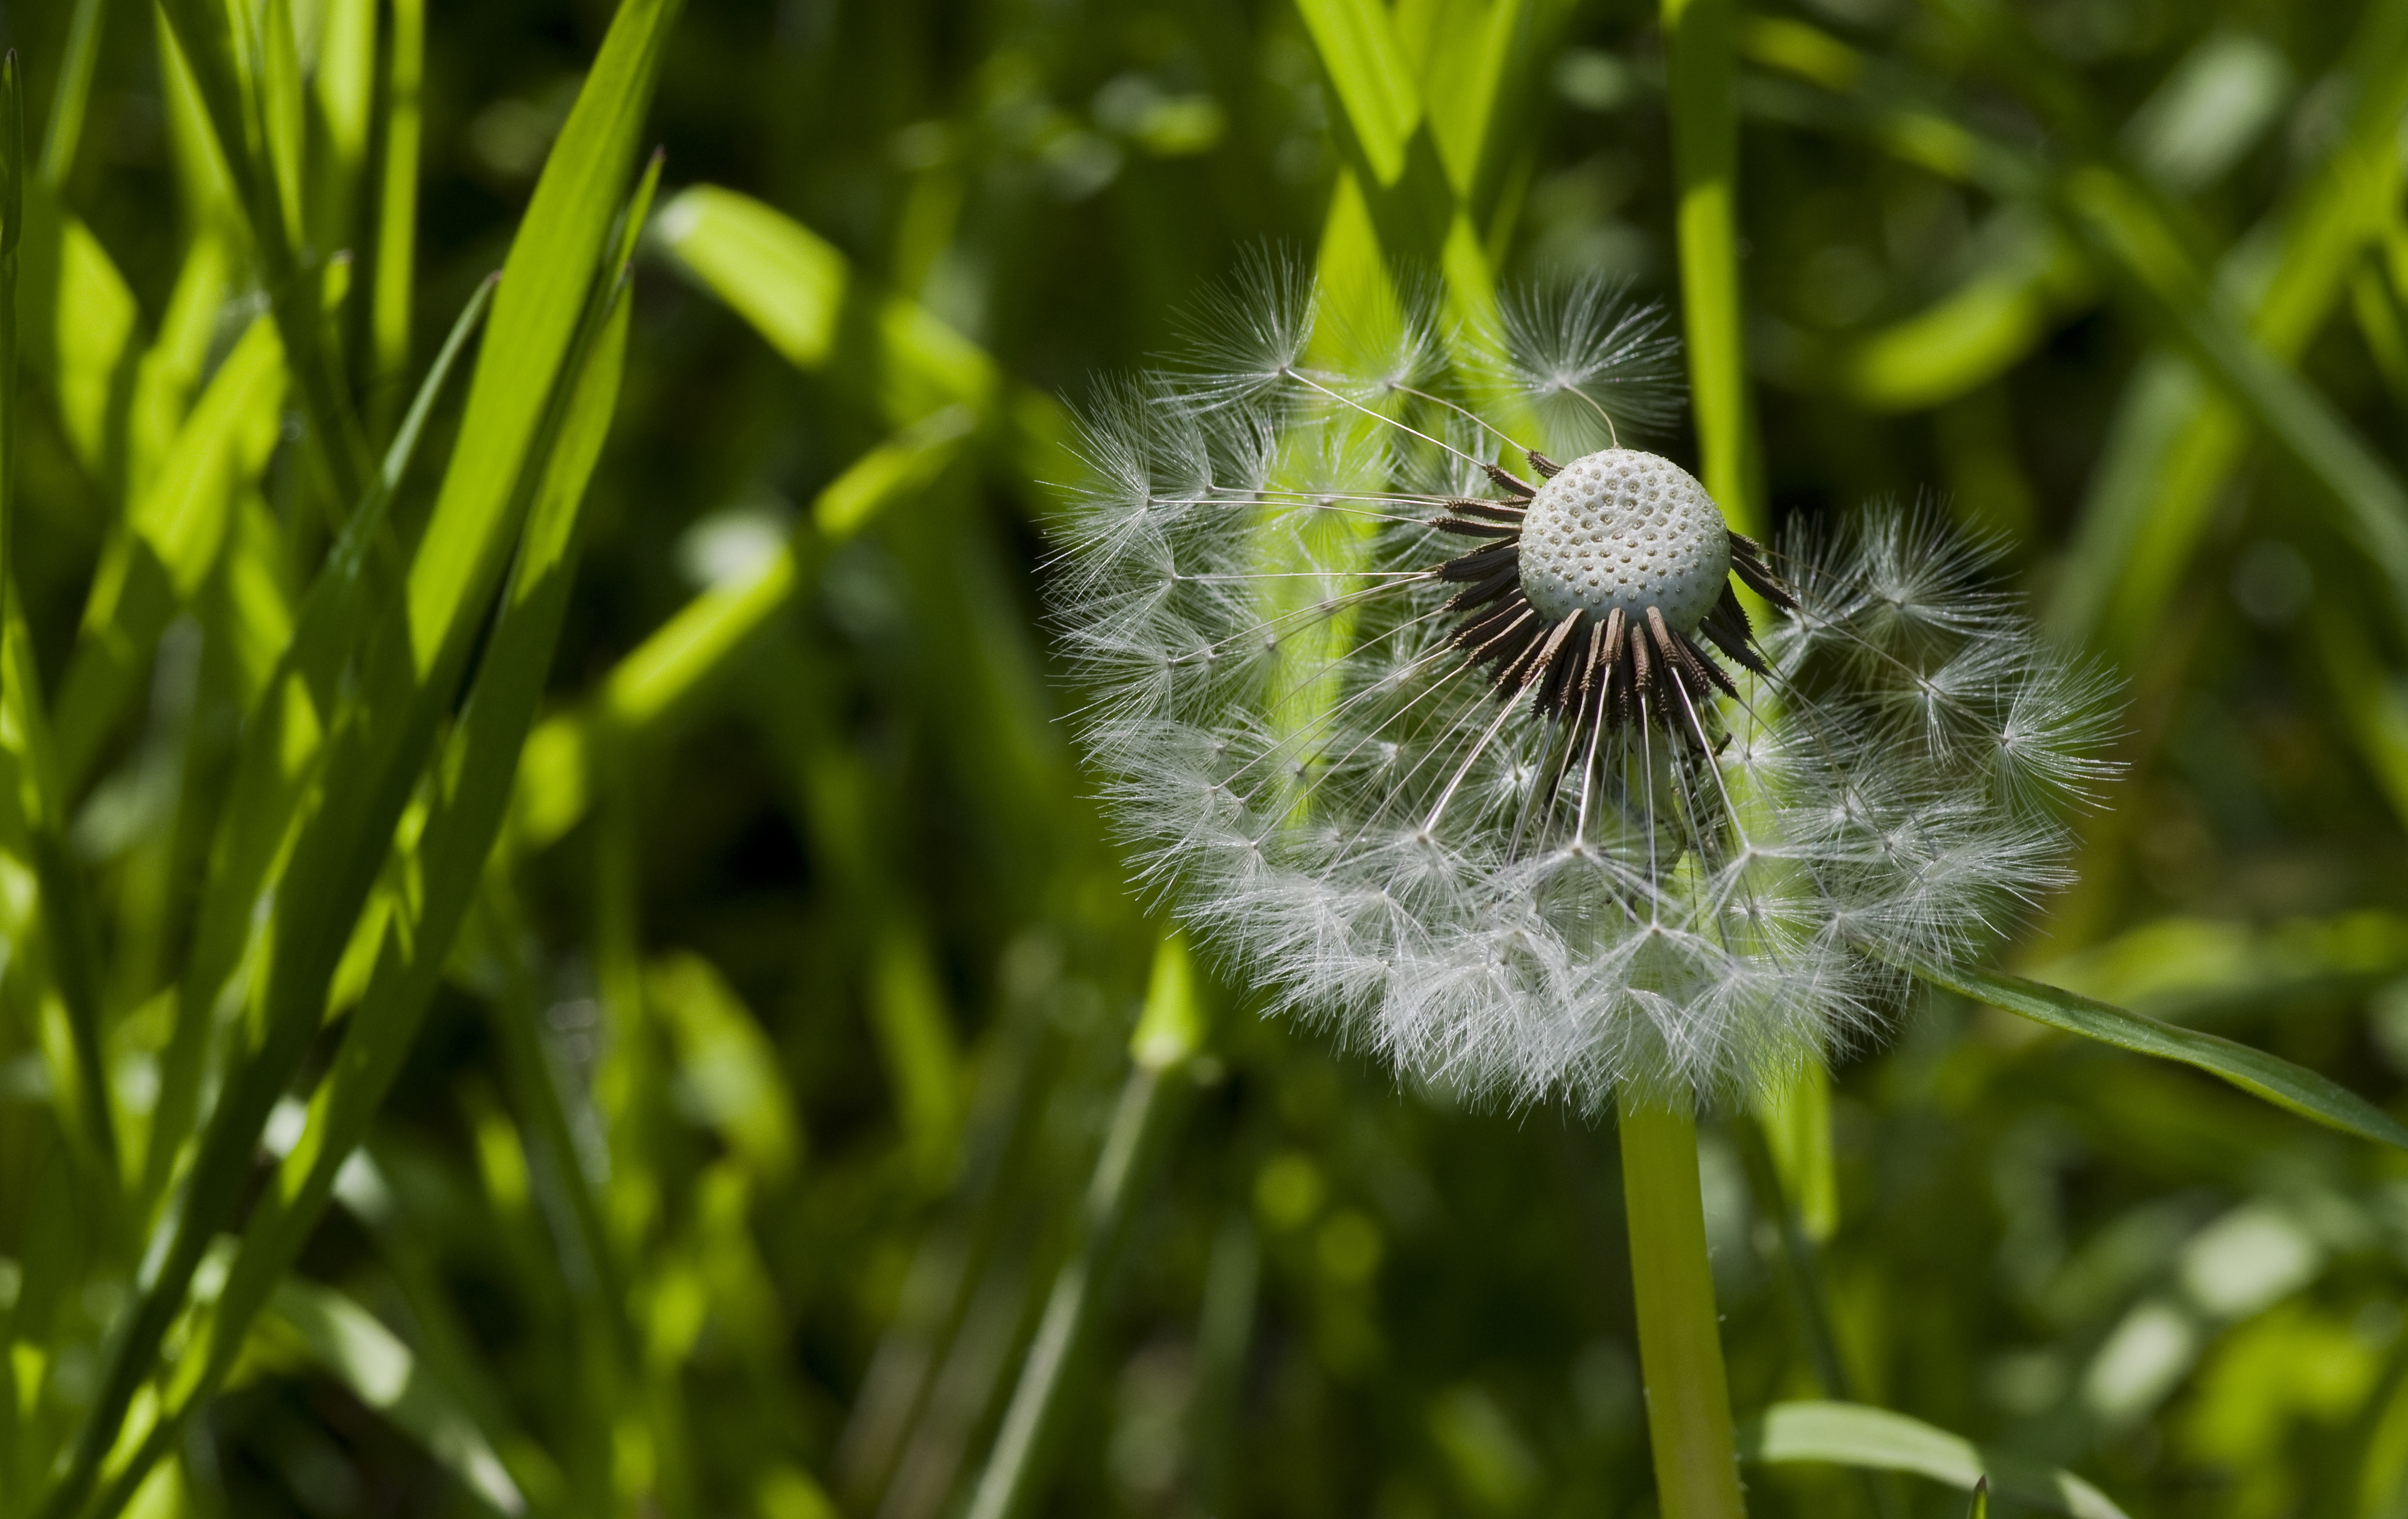
nature, grass, plant, white, field, lawn, photography, meadow, dandelion, prairie, flower, spring, green, insect, botany, close, flora, fauna, wildflower, close up, pointed flower, thistle, flower meadow, macro photography, flowering plant, daisy family, grass family, plant stem, land plant